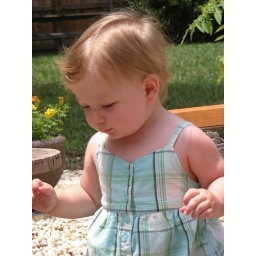
in her very cute dress